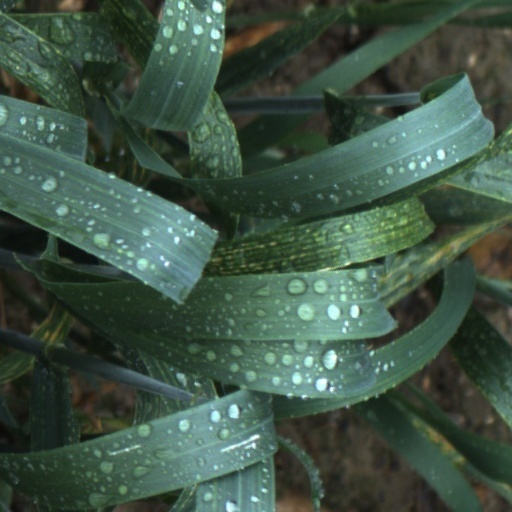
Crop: wheat